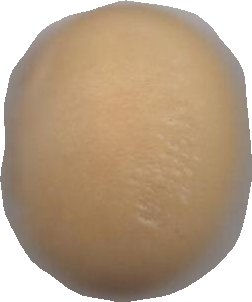
Variety: Grobogan